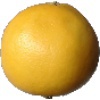
Label: white_grapefruit